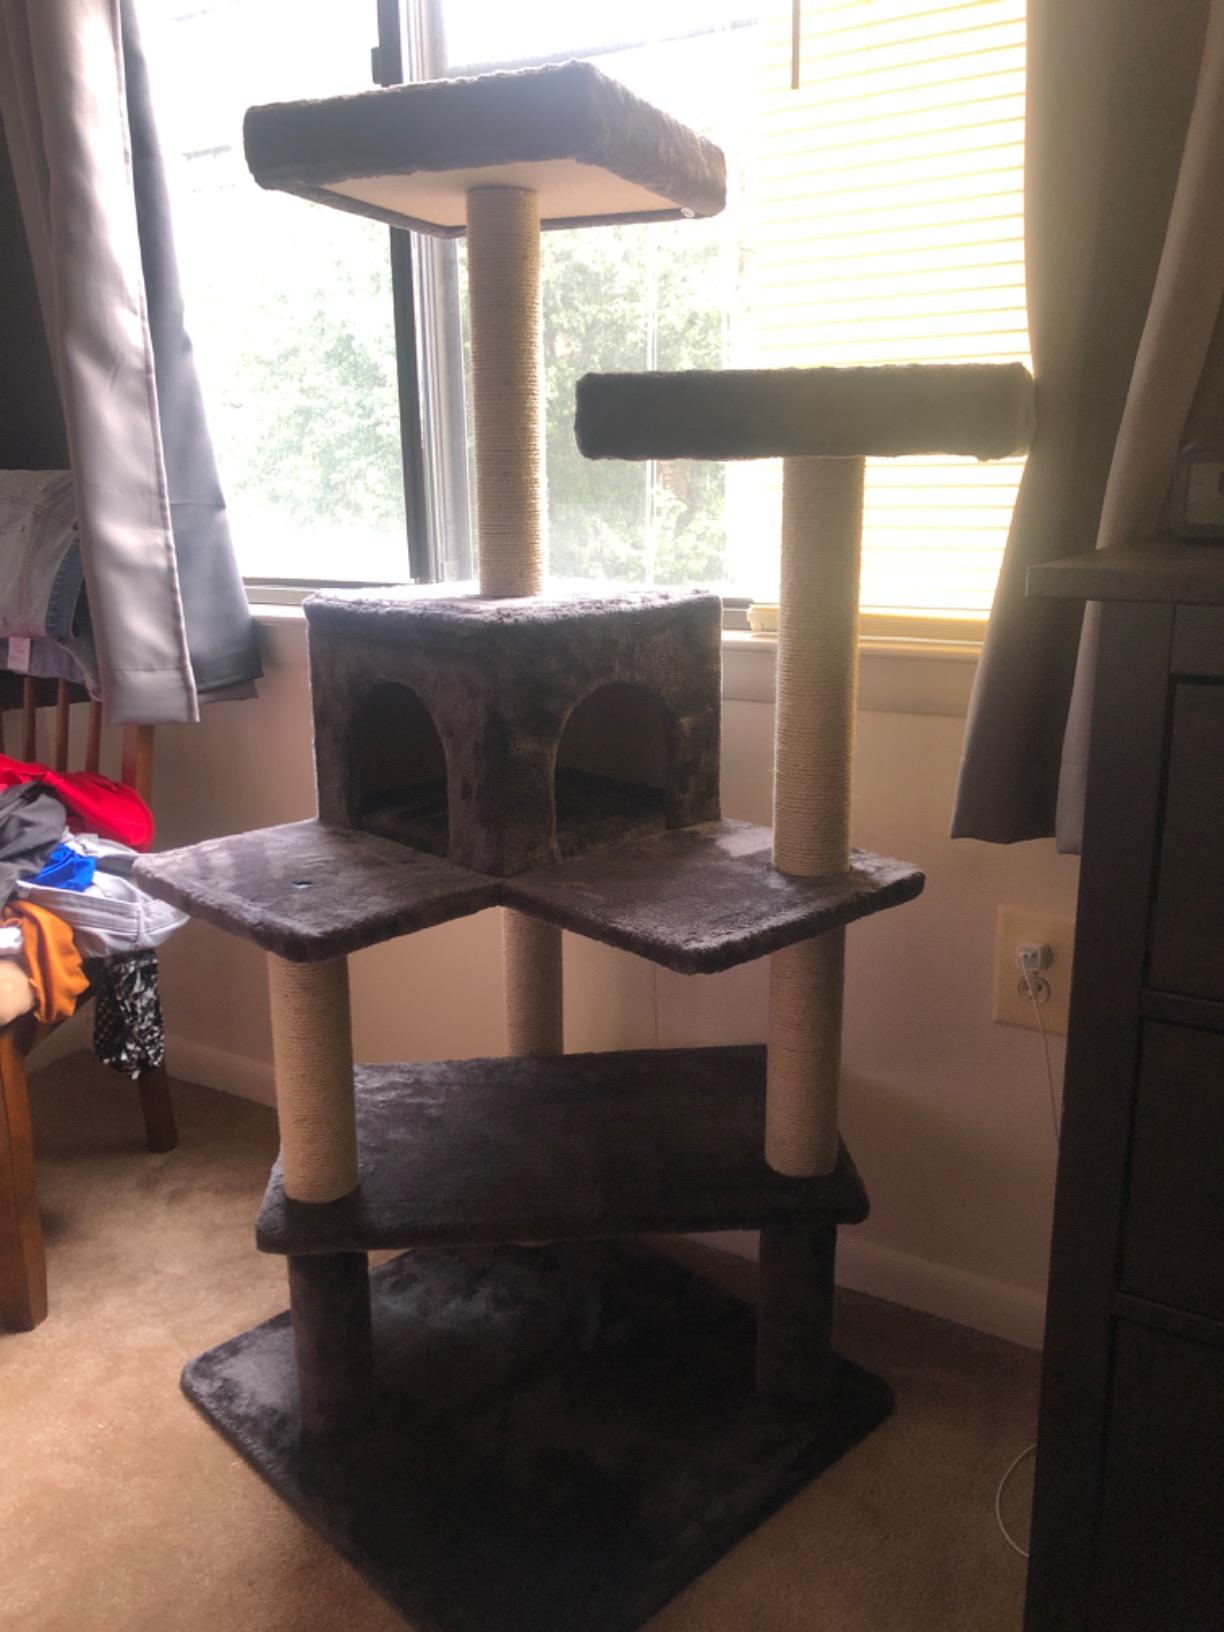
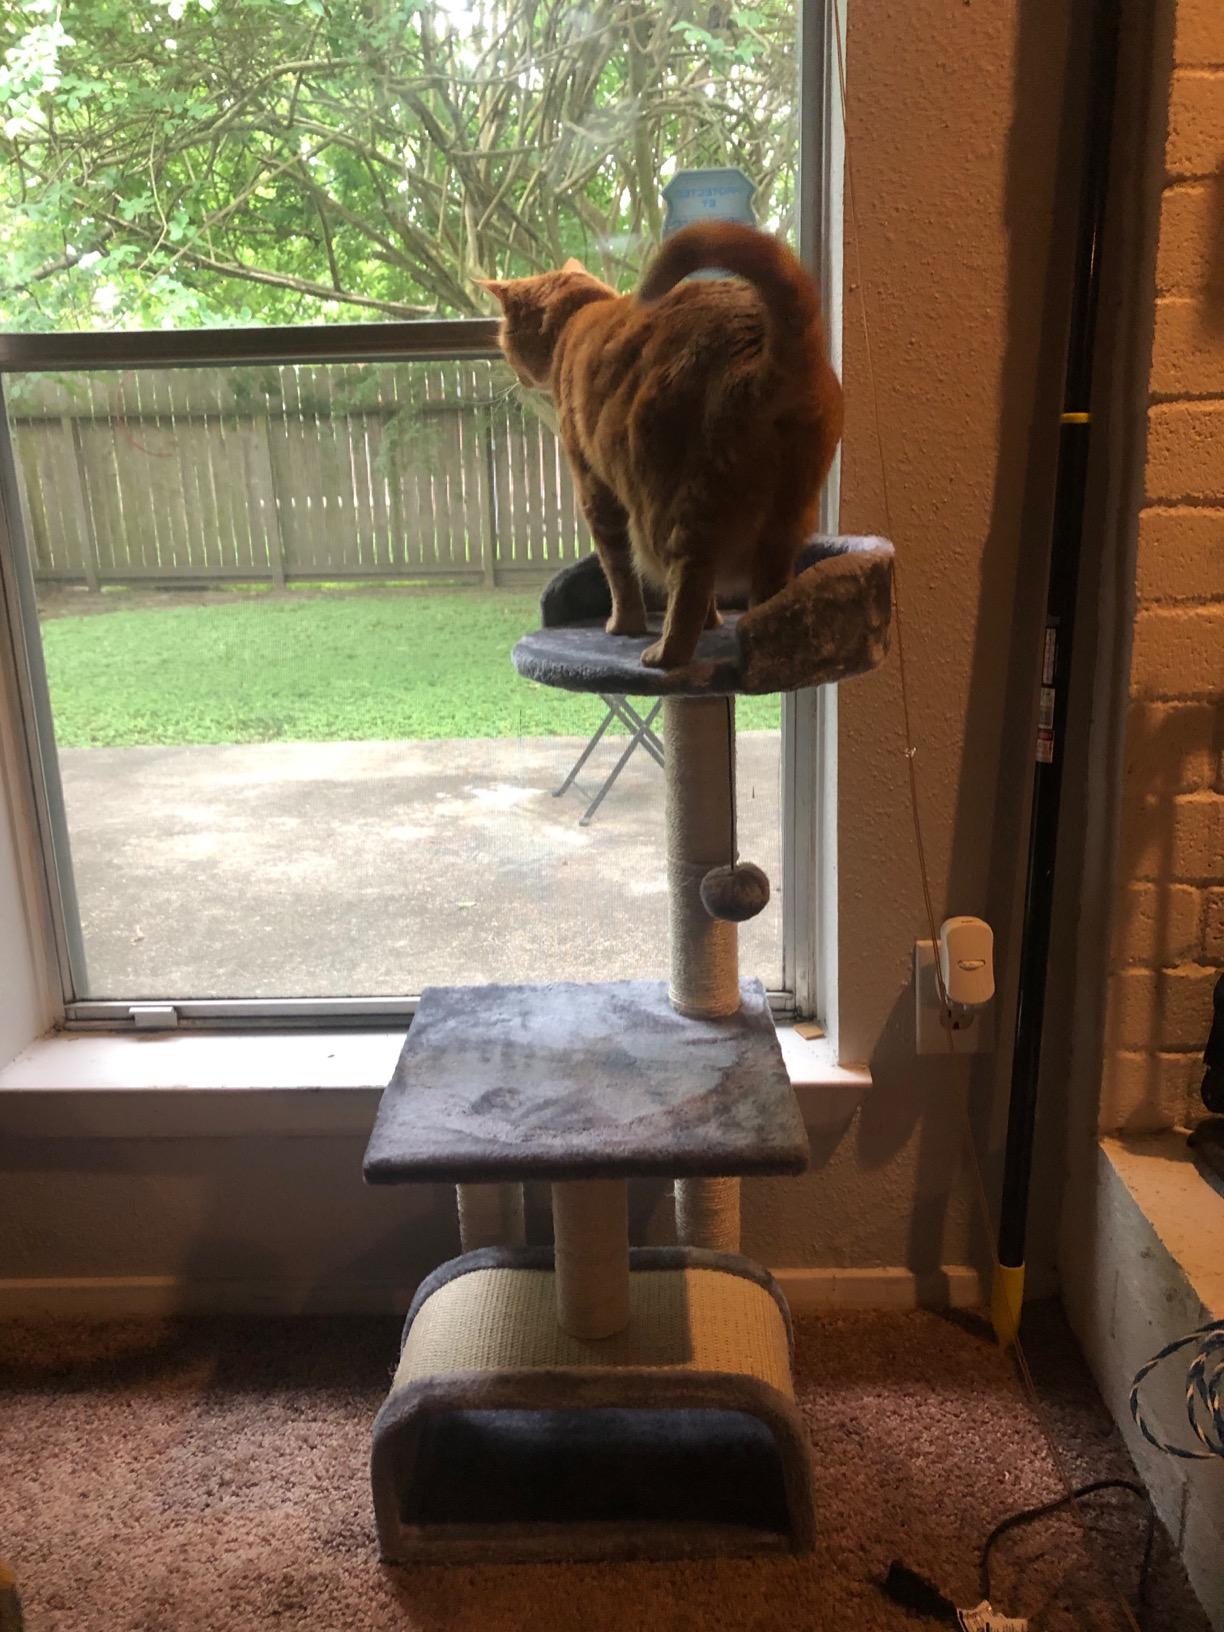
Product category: items_cat tree
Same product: no